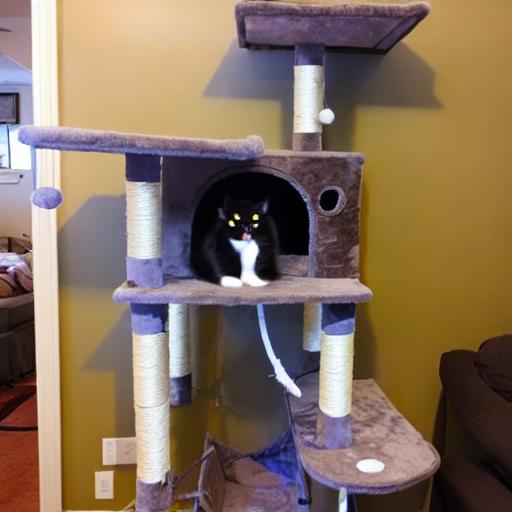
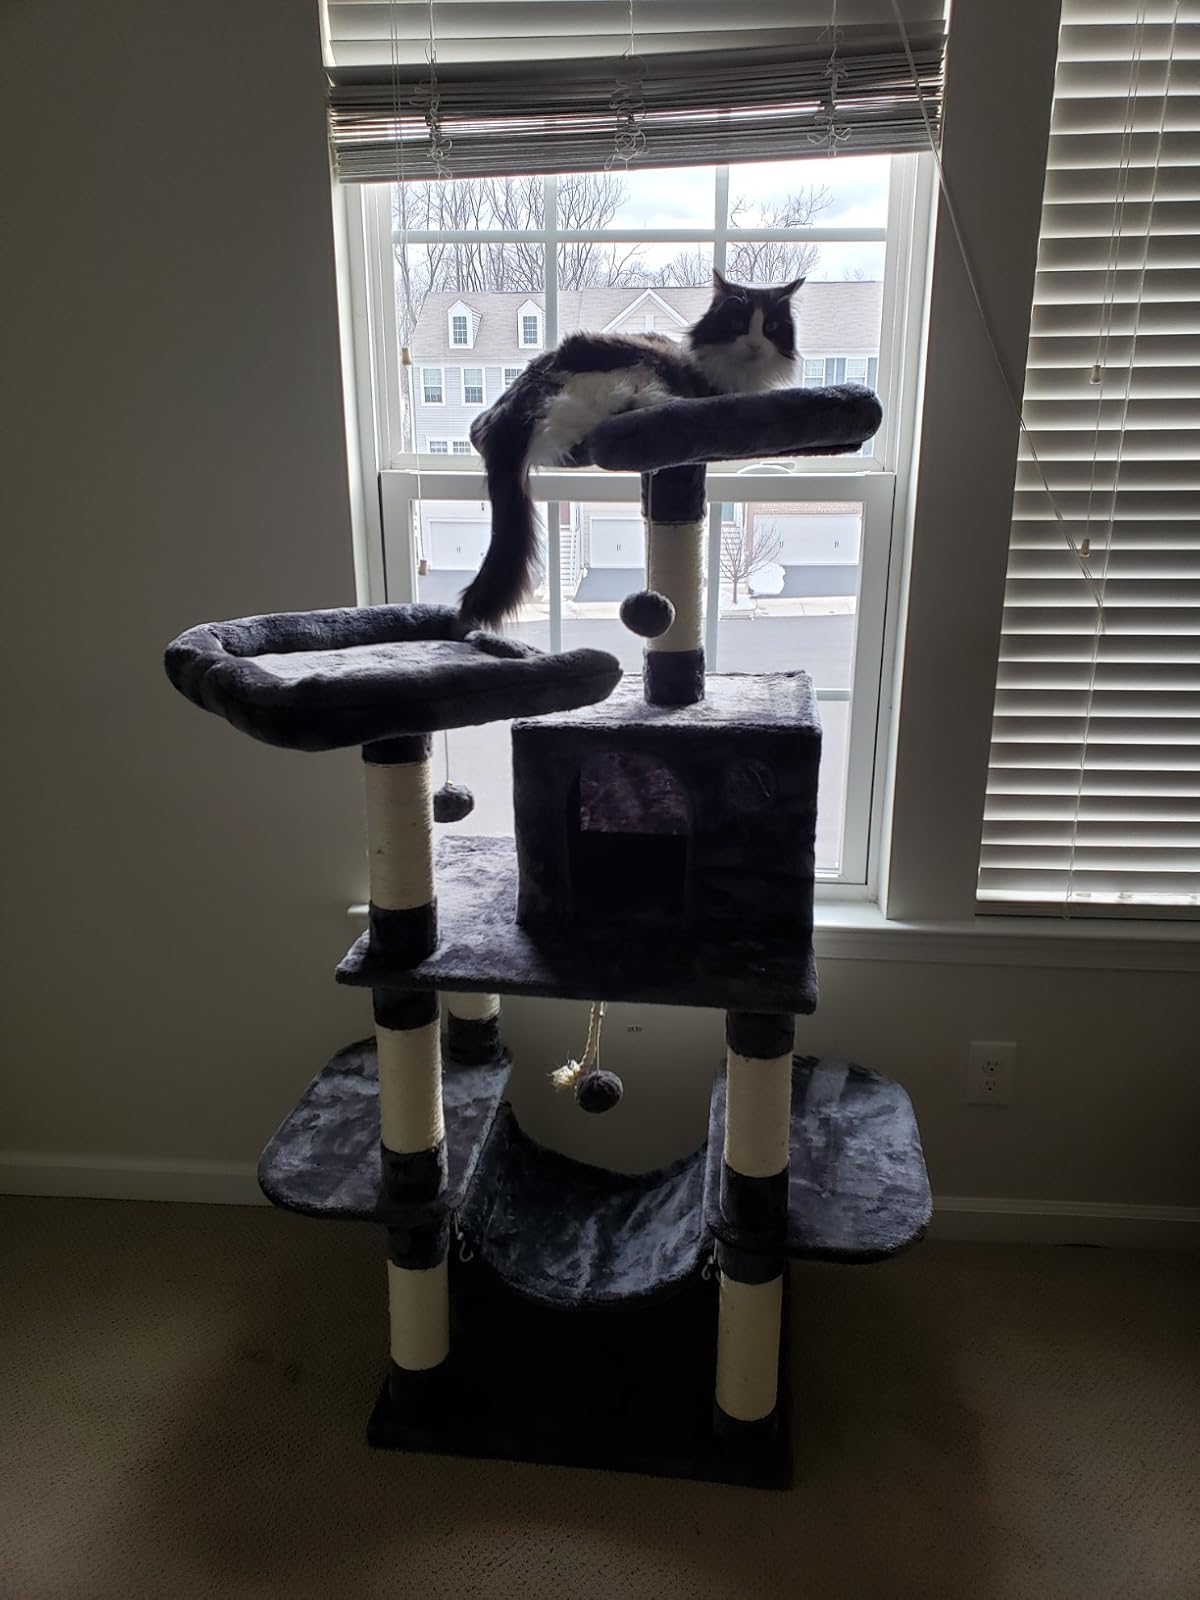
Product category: items_cat tree
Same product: no